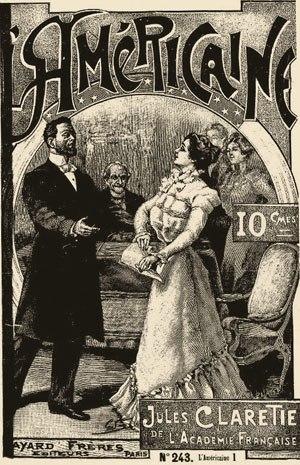
Arsène Arnaud Clarétie, dit Jules Claretie ou Jules Clarétie, né le 3 décembre 1840 à Limoges et mort le 23 décembre 1913 à Paris, est un romancier, dramaturge français, également critique dramatique, historien et chroniqueur de la vie parisienne. Au cours de sa longue carrière, outre la signature Jules Claretie, il a recours à plus d'une douzaine de pseudonymes afin de publier ses œuvres littéraires et ses articles dans la presse. Il a également utilisé, avec Charles-Edmond Chojecki, le pseudonyme collectif de Jules Tibyl.